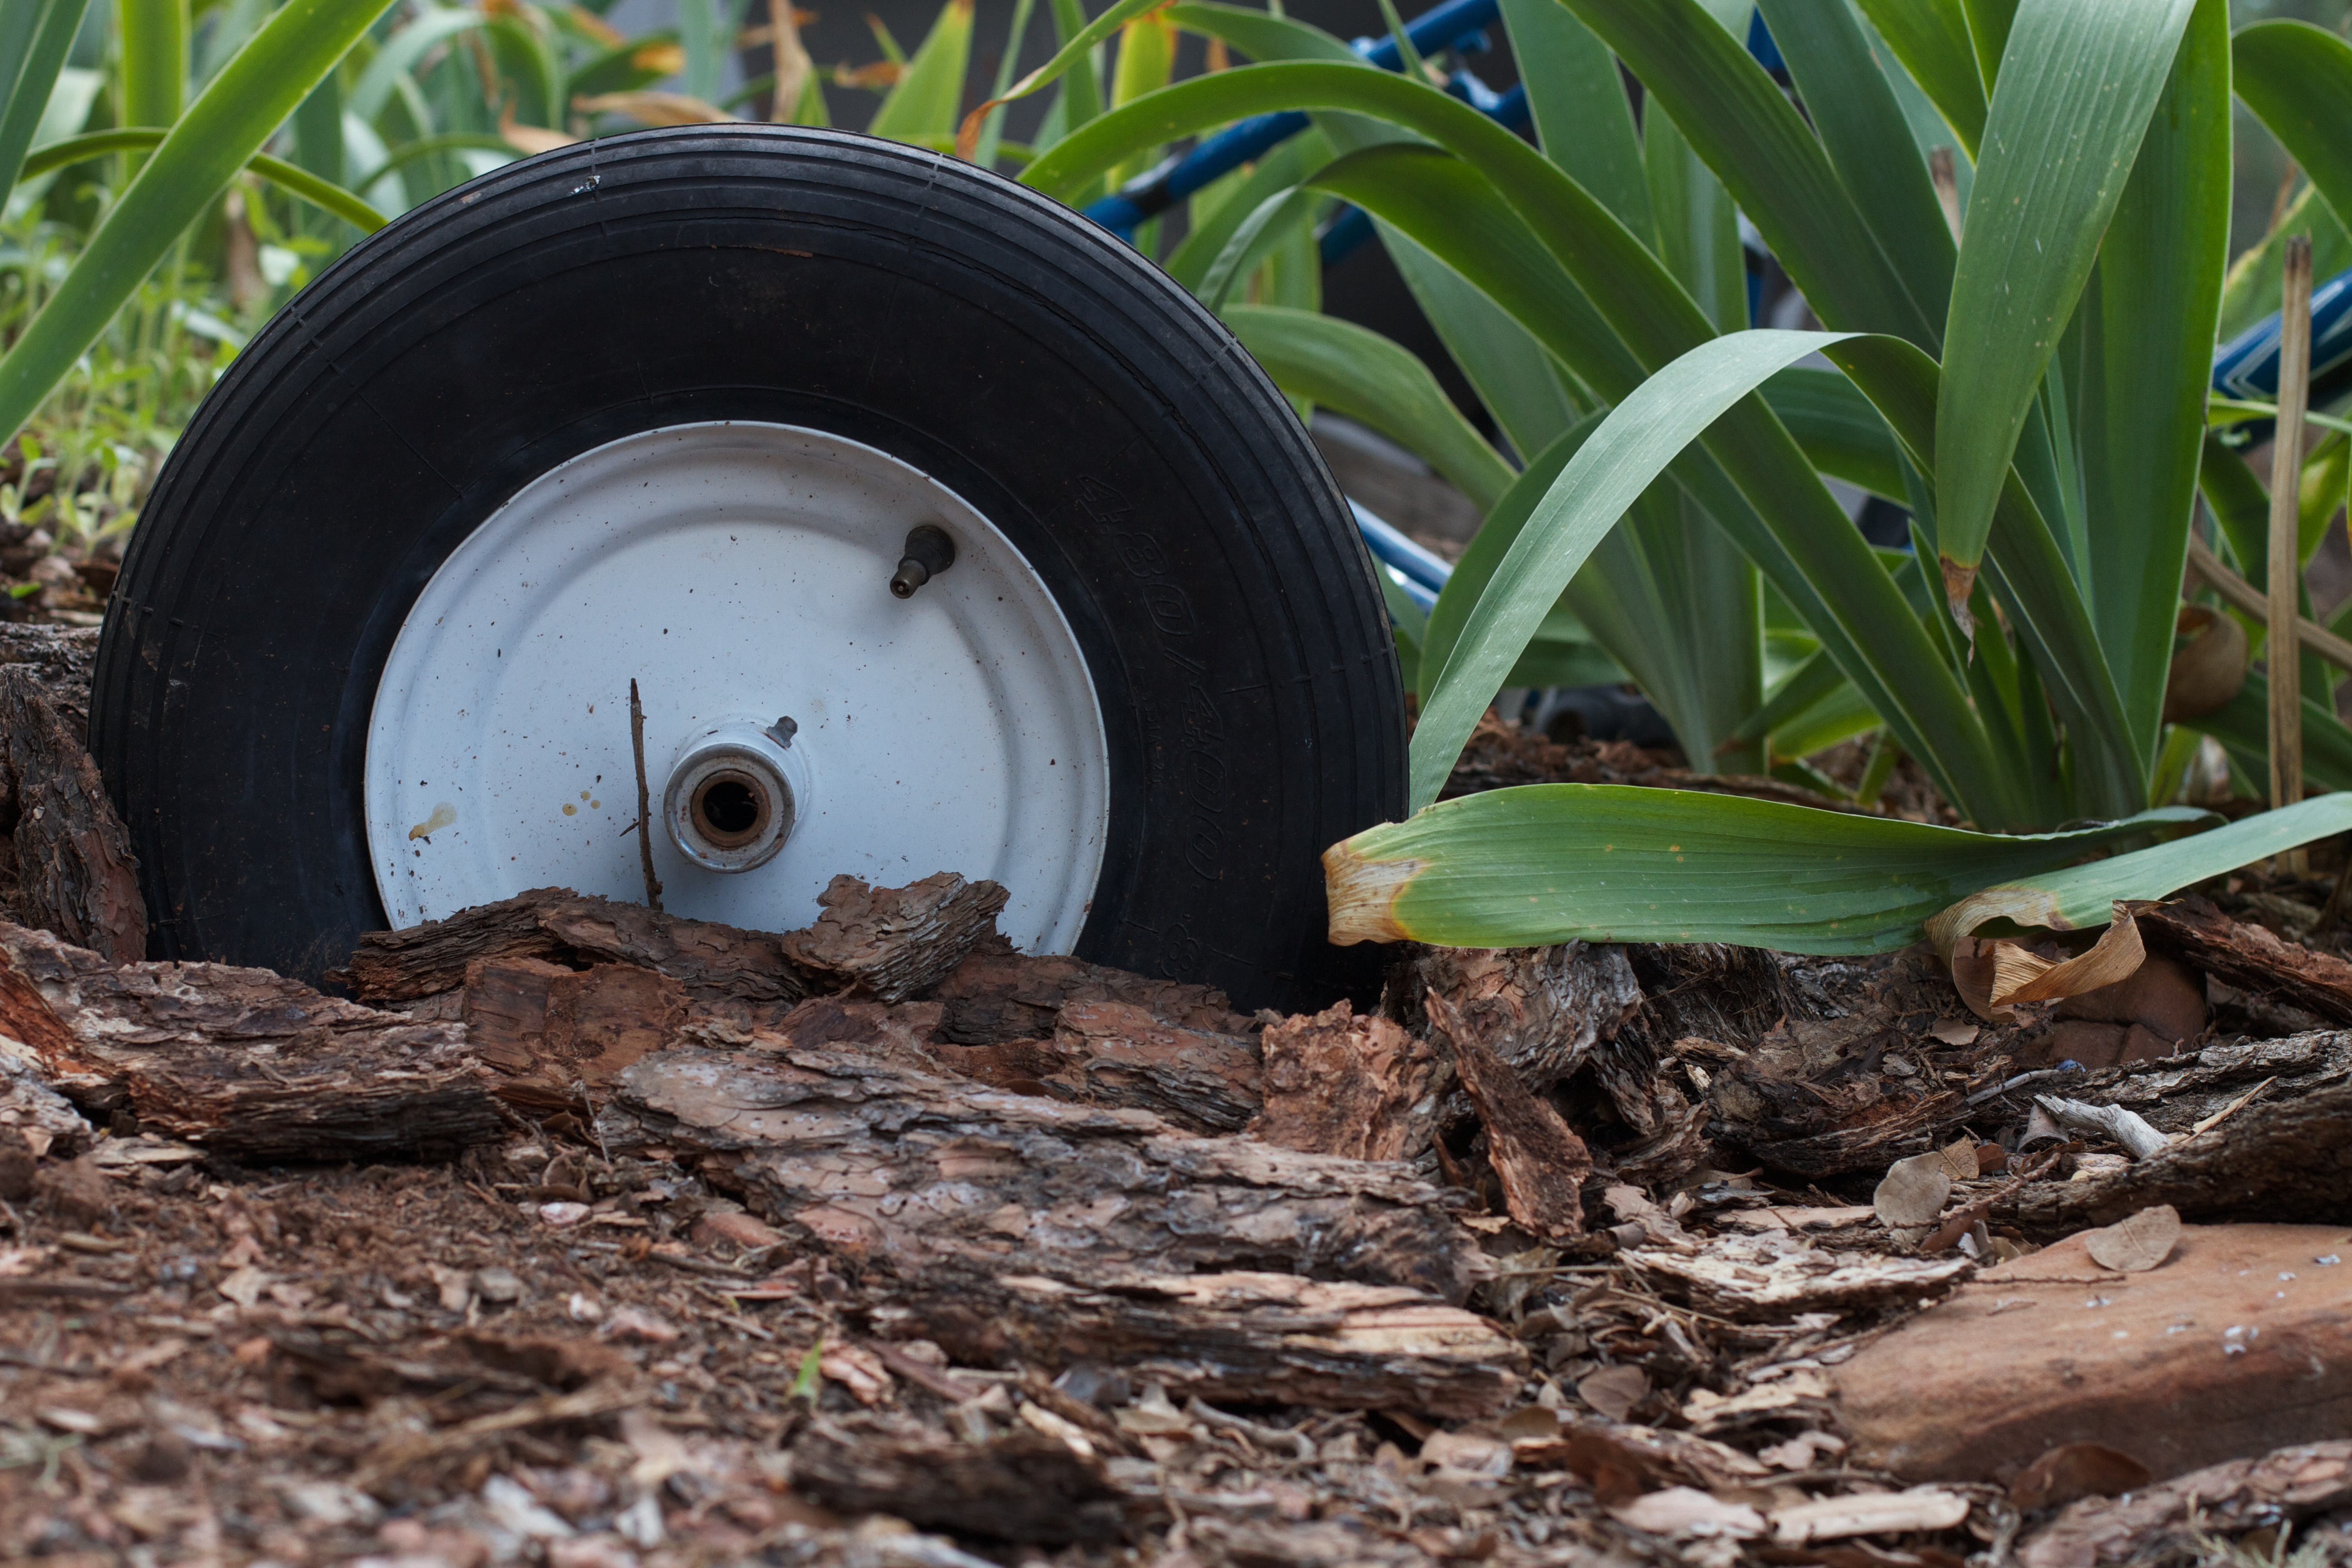
tree, grass, wood, lawn, wheel, leaf, flower, green, soil, garden